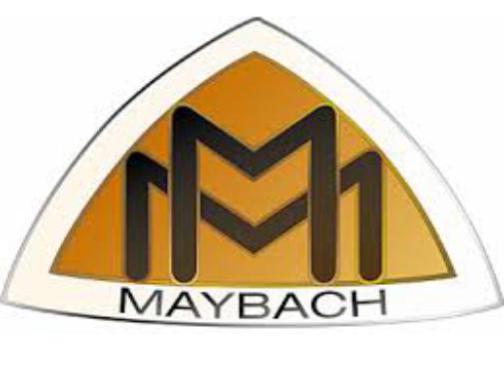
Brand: maybach-2
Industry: Transportation